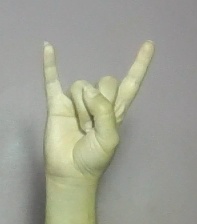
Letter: la